Holy Sepulchre Cemetery (Alsip, Illinois)

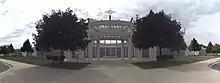
Mausoleum of the Archangels

Its most prominent feature is the Mausoleum of the Archangels. Dedicated by Cardinal Bernardin in 1993, the Mausoleum features life-size statues of the Archangels Michael, Gabriel, and Raphael. Each statue sits in the midst of a small park-like setting, with private seating areas and marble lined halls. This type of mausoleum is also known as a "garden crypt". Unlike the more traditional mausoleum layout, the burial vaults are in the exterior walls, thus eliminating interior corridors.